Mosso, Piedmont

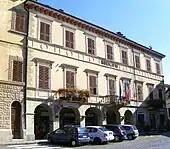
Former town-hall

"Frazione" Sella is known as the birthplace of Quintino Sella, academic, politician and founder of the Club Alpino Italiano. Until 1938 it was the seat of the commune of Valle Superiore Mosso, later incorporated into that of Mosso Santa Maria.